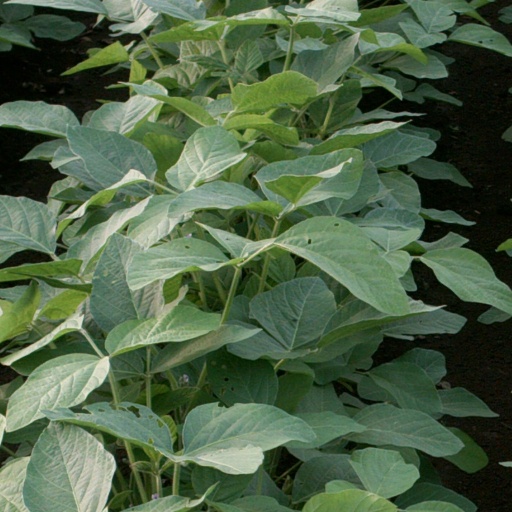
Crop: soybean